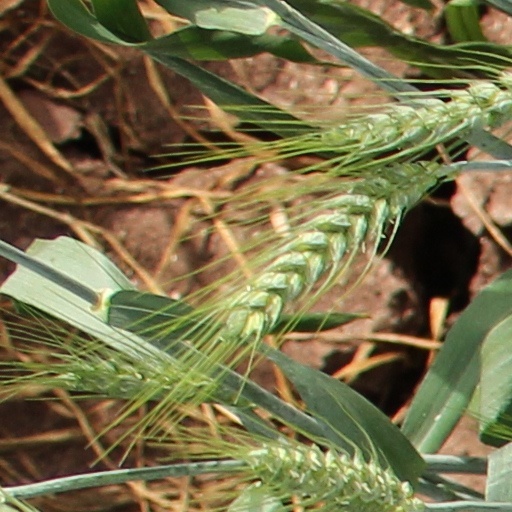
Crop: wheat